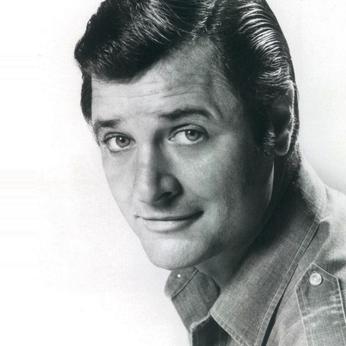
Age: 42